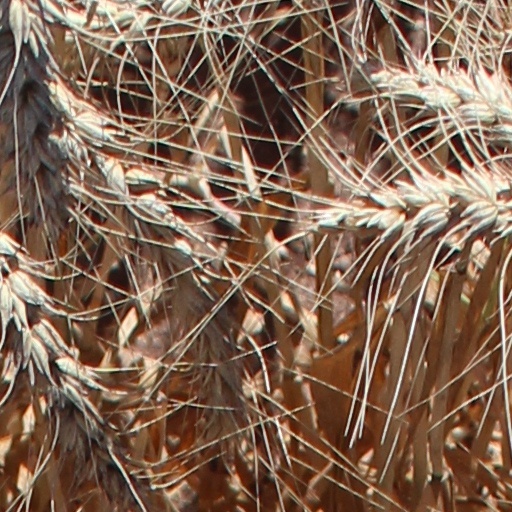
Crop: wheat